Mike Vranos

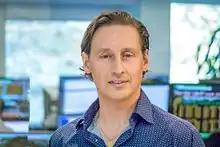

Michael W. Vranos is an American hedge fund manager and philanthropist who in the 1990s was referred to by some as the "most powerful man on Wall Street." In 1993, he reportedly earned $15 million from trading mortgage bonds. "Fortune Magazine" once called him "one of the best bond traders on Wall Street." According to a 2007 "Wall Street Journal" article, he has continued to be regarded as "the best-known mortgage-bond trader on Wall Street."